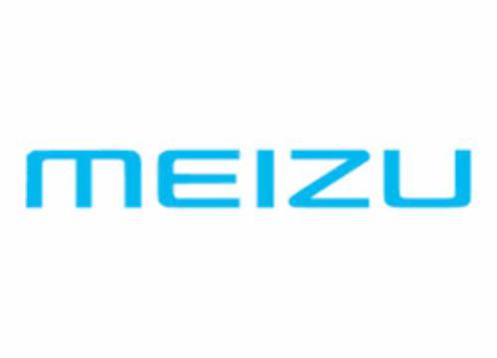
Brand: meizu
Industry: Electronic